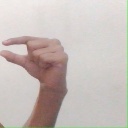
अक्षर: ग